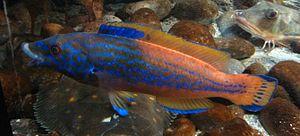
Labrus mixtus à Nausicaä, Centre National de la Mer. Grondin perlon (Chelidonichthys lucernus) en arrière plan.
La Vieille coquette est une espèce de poissons de la famille des Labridae.